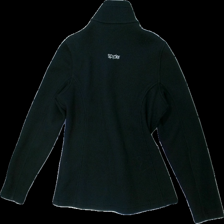
View: back
Type: Sweater
Category: Ladies
Brand: Not in the list
Brand text on label: Spyder
Colors: Black
Material: 100% Polyester
Pattern: Embroidered
Cut: Tight
Size: L
Season: All
Price range: <50
Recommended usage: Recycle
Description: black zip up sweater